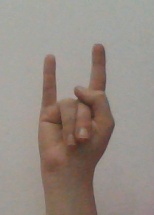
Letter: la